NATO

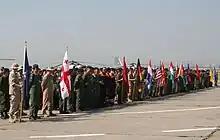
Hundreds of soldiers in military uniforms stand behind a line on a tarmac with 14 flags held by individuals at the front.

In 2008 the United Nations Secretary-General called on member-states to protect the ships of , which was distributing aid as part of the World Food Programme mission in Somalia.